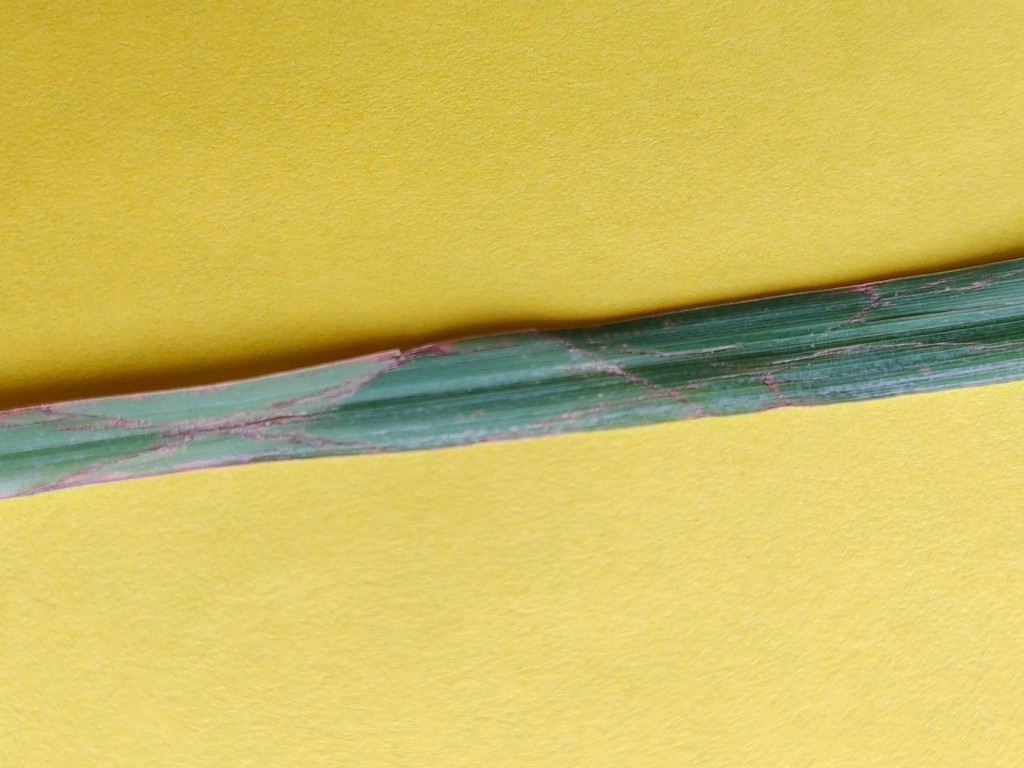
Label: Unhealthy